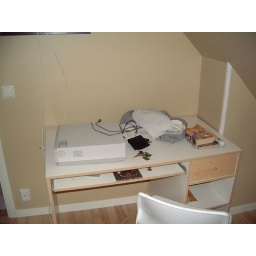
Kinda while i was gonna clean it, had my computer by my bed in 4-5 weeks ^^